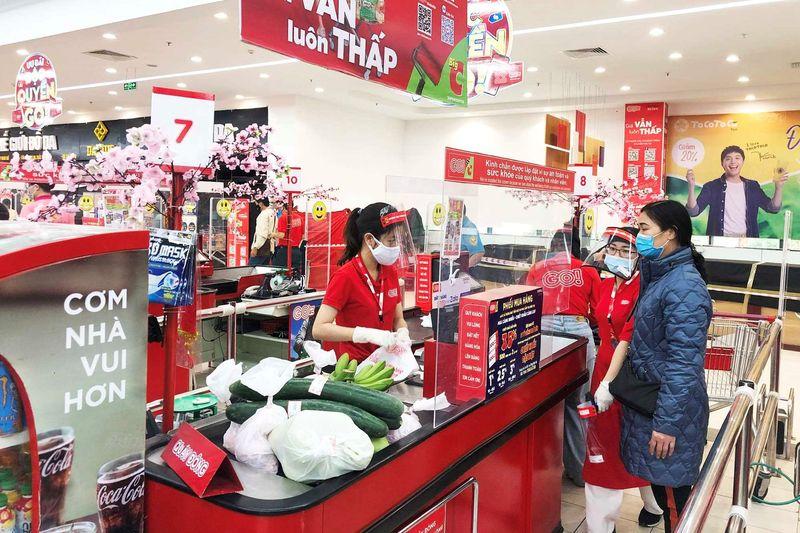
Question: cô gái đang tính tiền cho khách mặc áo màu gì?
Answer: màu đỏ